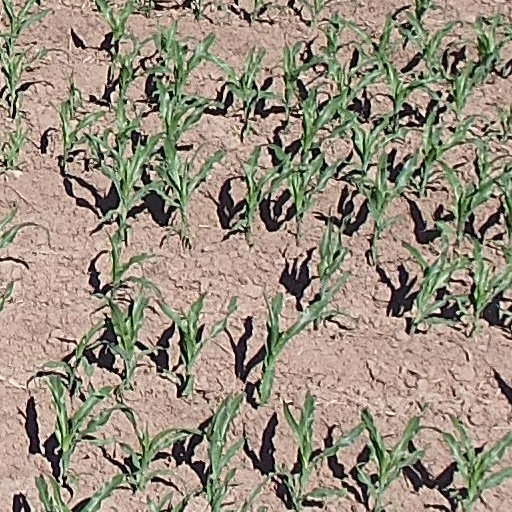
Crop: maize; corn